Dolomedes

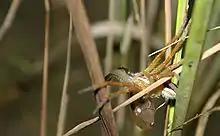
Fishing spider with its prey, a Cameroon clawed frog tadpole

"Dolomedes" are nocturnal hunters, feeding when birds, their main predators, are sleeping. The method they use to fish for insects is to hold on to the shore with their back legs while the rest of their body lies on the water, with legs stretched out. "Dolomedes" species tend to be robust with thickset legs that allow them to tackle prey larger than themselves. They stretch out their front legs and wait, as if listening. Their front legs feel the vibrations carried on the water, just as other spiders feel the vibrations in a web. They are able to tell what is causing the vibrations that the water is carrying – to distinguish the drawn-out, erratic vibrations of a struggling insect from the one-off vibrations caused by falling leaves or the background noise of the wind or the flow of the water around rocks and other obstacles. As well as identifying the source of the vibrations, the spiders are also able to discern the distance to and direction of the source. To this end they have a range of vibration-detecting organs, including very sensitive hairs (trichobothria) on their legs and feet. Their eyes play a secondary role; experiments on related species show that touch is the main sense these spiders use to catch their prey. Their eyes are of little use for nocturnal hunting. These vibration detectors also serve to warn the spider of predators such as trout.